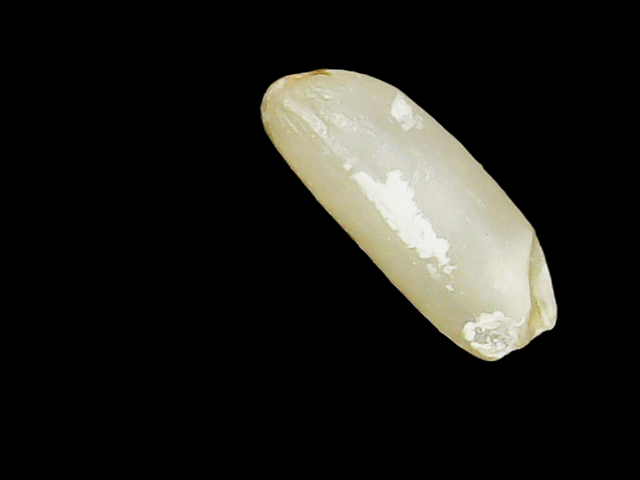
Rice variety: Binadhan12